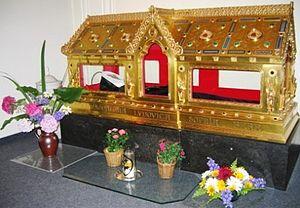
Madeleine-Sophie Barat est une religieuse française, fondatrice en 1800 de la Société du Sacré-Cœur de Jésus, béatifiée par Pie X, le 24 mai 1908, puis canonisée par Pie XI, le 24 mai 1925.